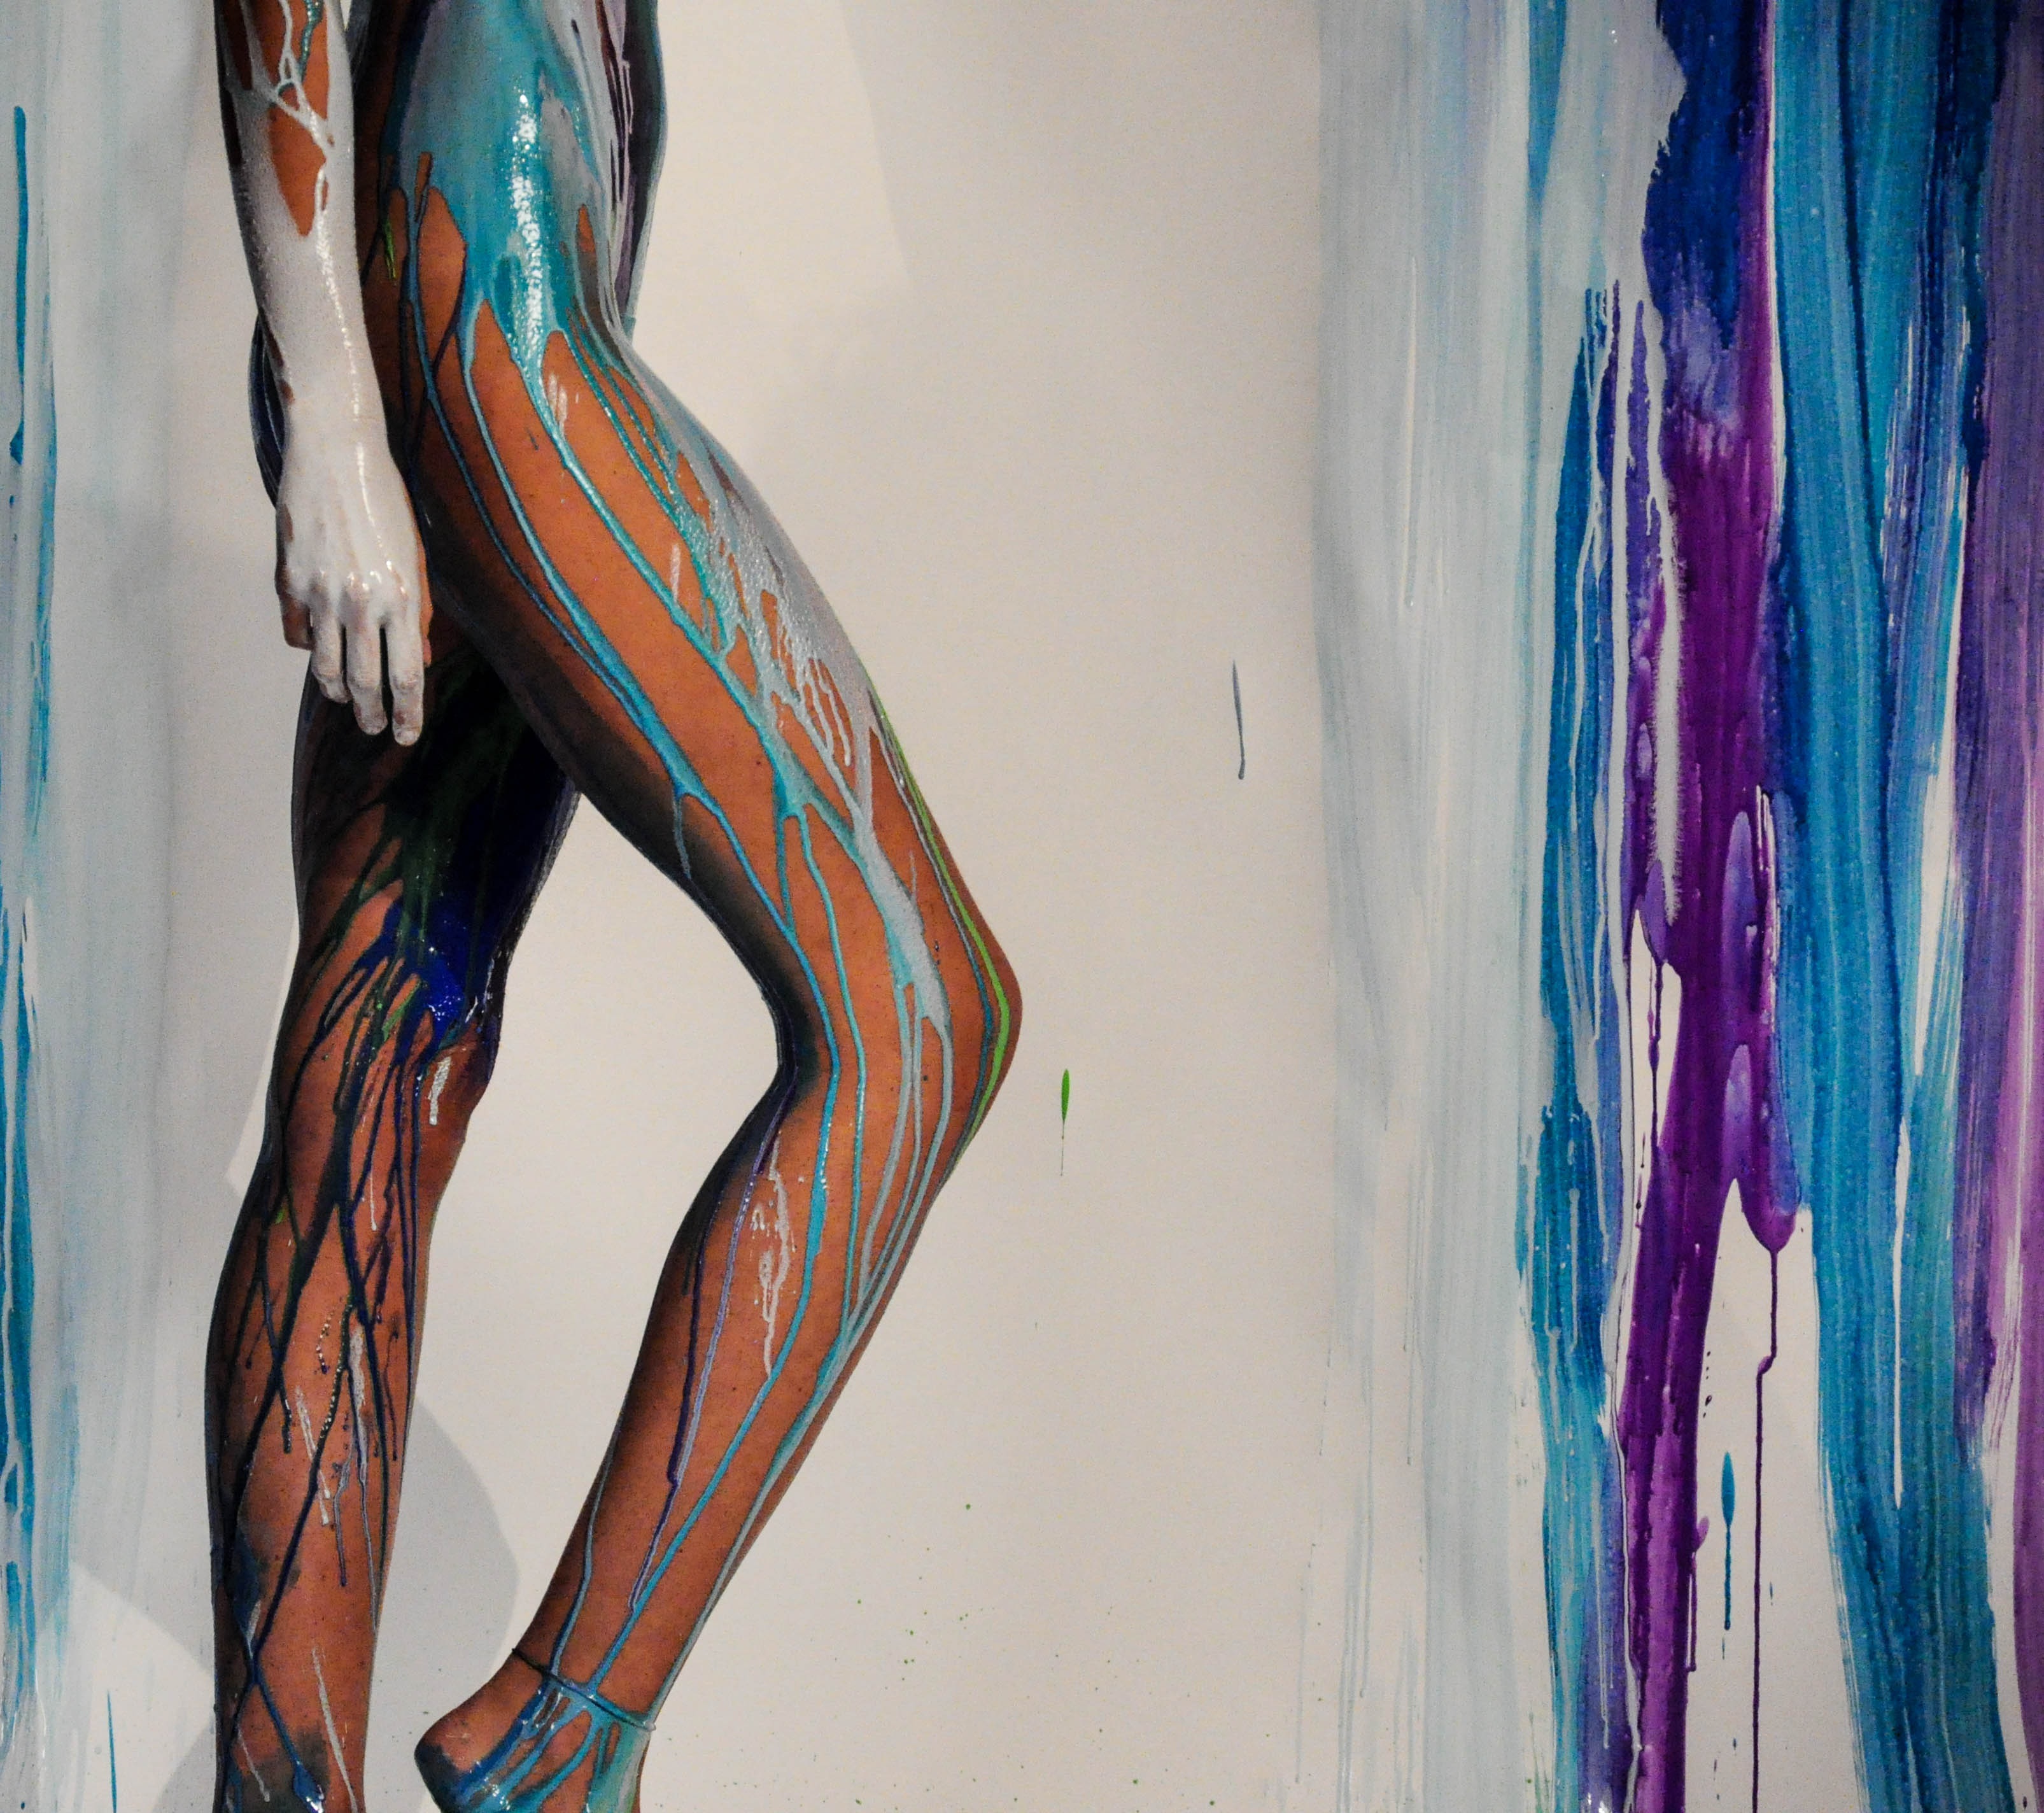
spring, color, studio, blue, clothing, arm, painting, art, drawing, models, modern art, body painting, acrylic paint